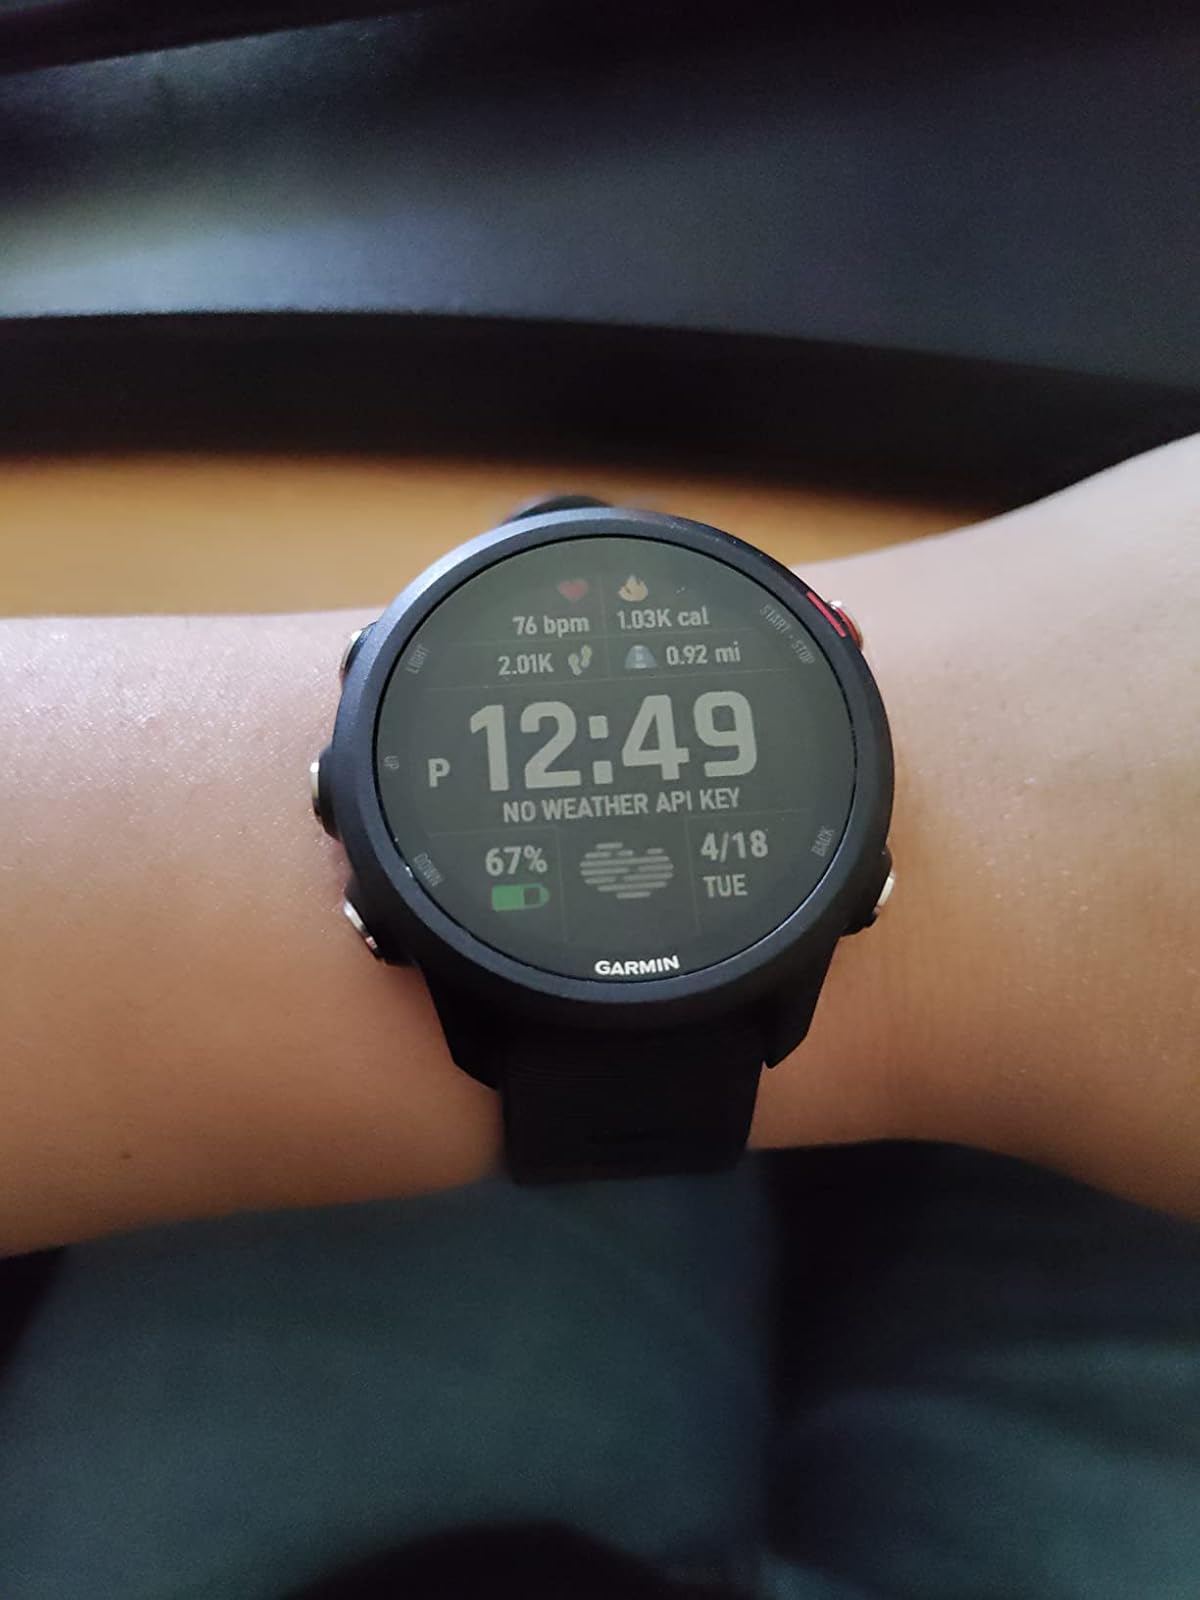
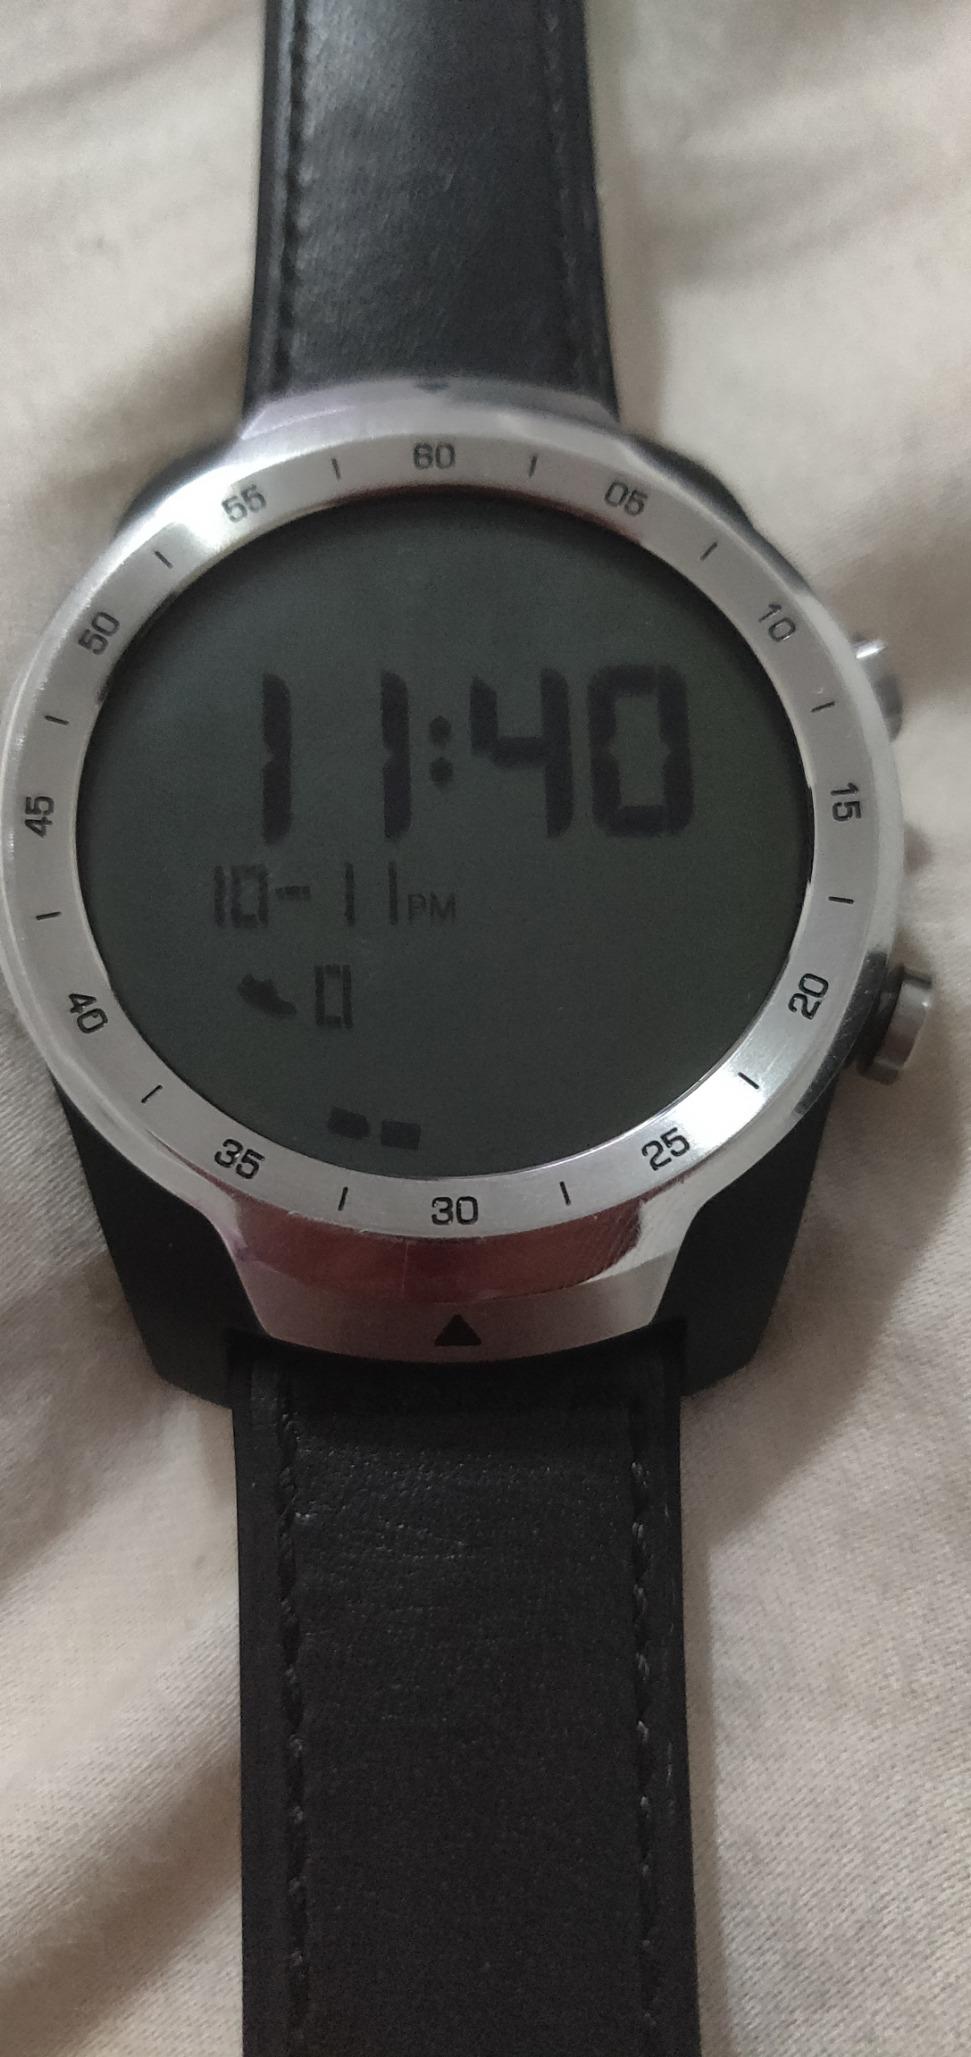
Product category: smartwatch
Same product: no